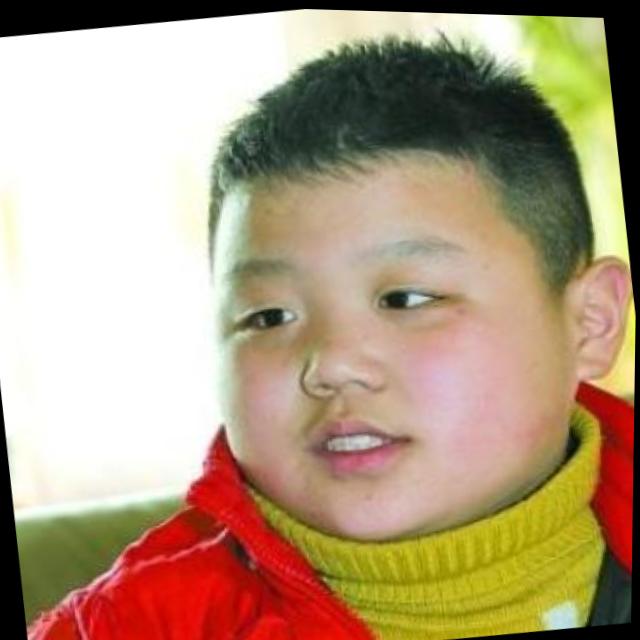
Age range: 0-12